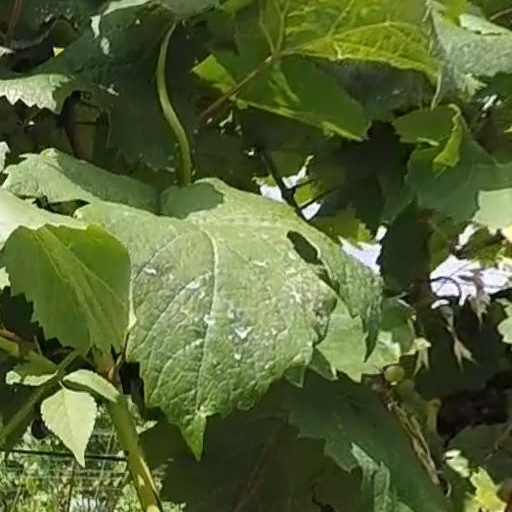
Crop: grape